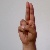
The image shows a hand gesture representing the letter 'U' in Indian Sign Language.